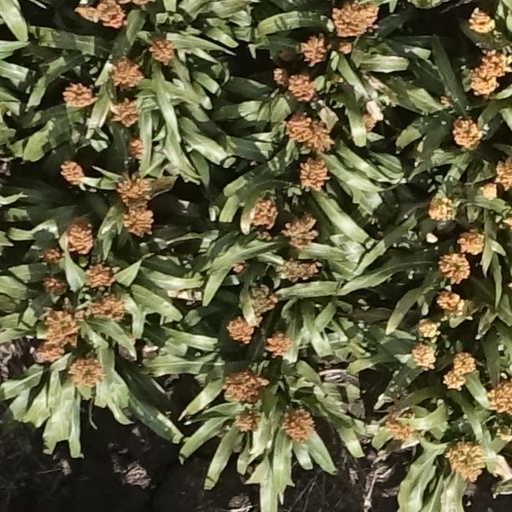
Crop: sorghum